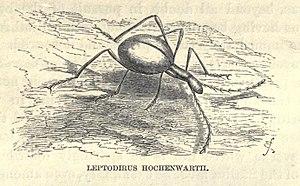
Leptodirus hochenwartii, est une espèce de coléoptères de la famille des Leiodidae, la seule du genre Leptodirus. Son nom latin est très souvent orthographié L. hohenwarti. C'est une espèce troglobie, remarquablement adaptée à son environnement : elle est endémique de la partie occidentale des Alpes dinariques et habite les grottes karstiques de Croatie, de Slovénie ainsi que d'une petite partie de l'Italie. Elle mesure près d'un centimètre de longueur et son écologie est globalement très mal connue.